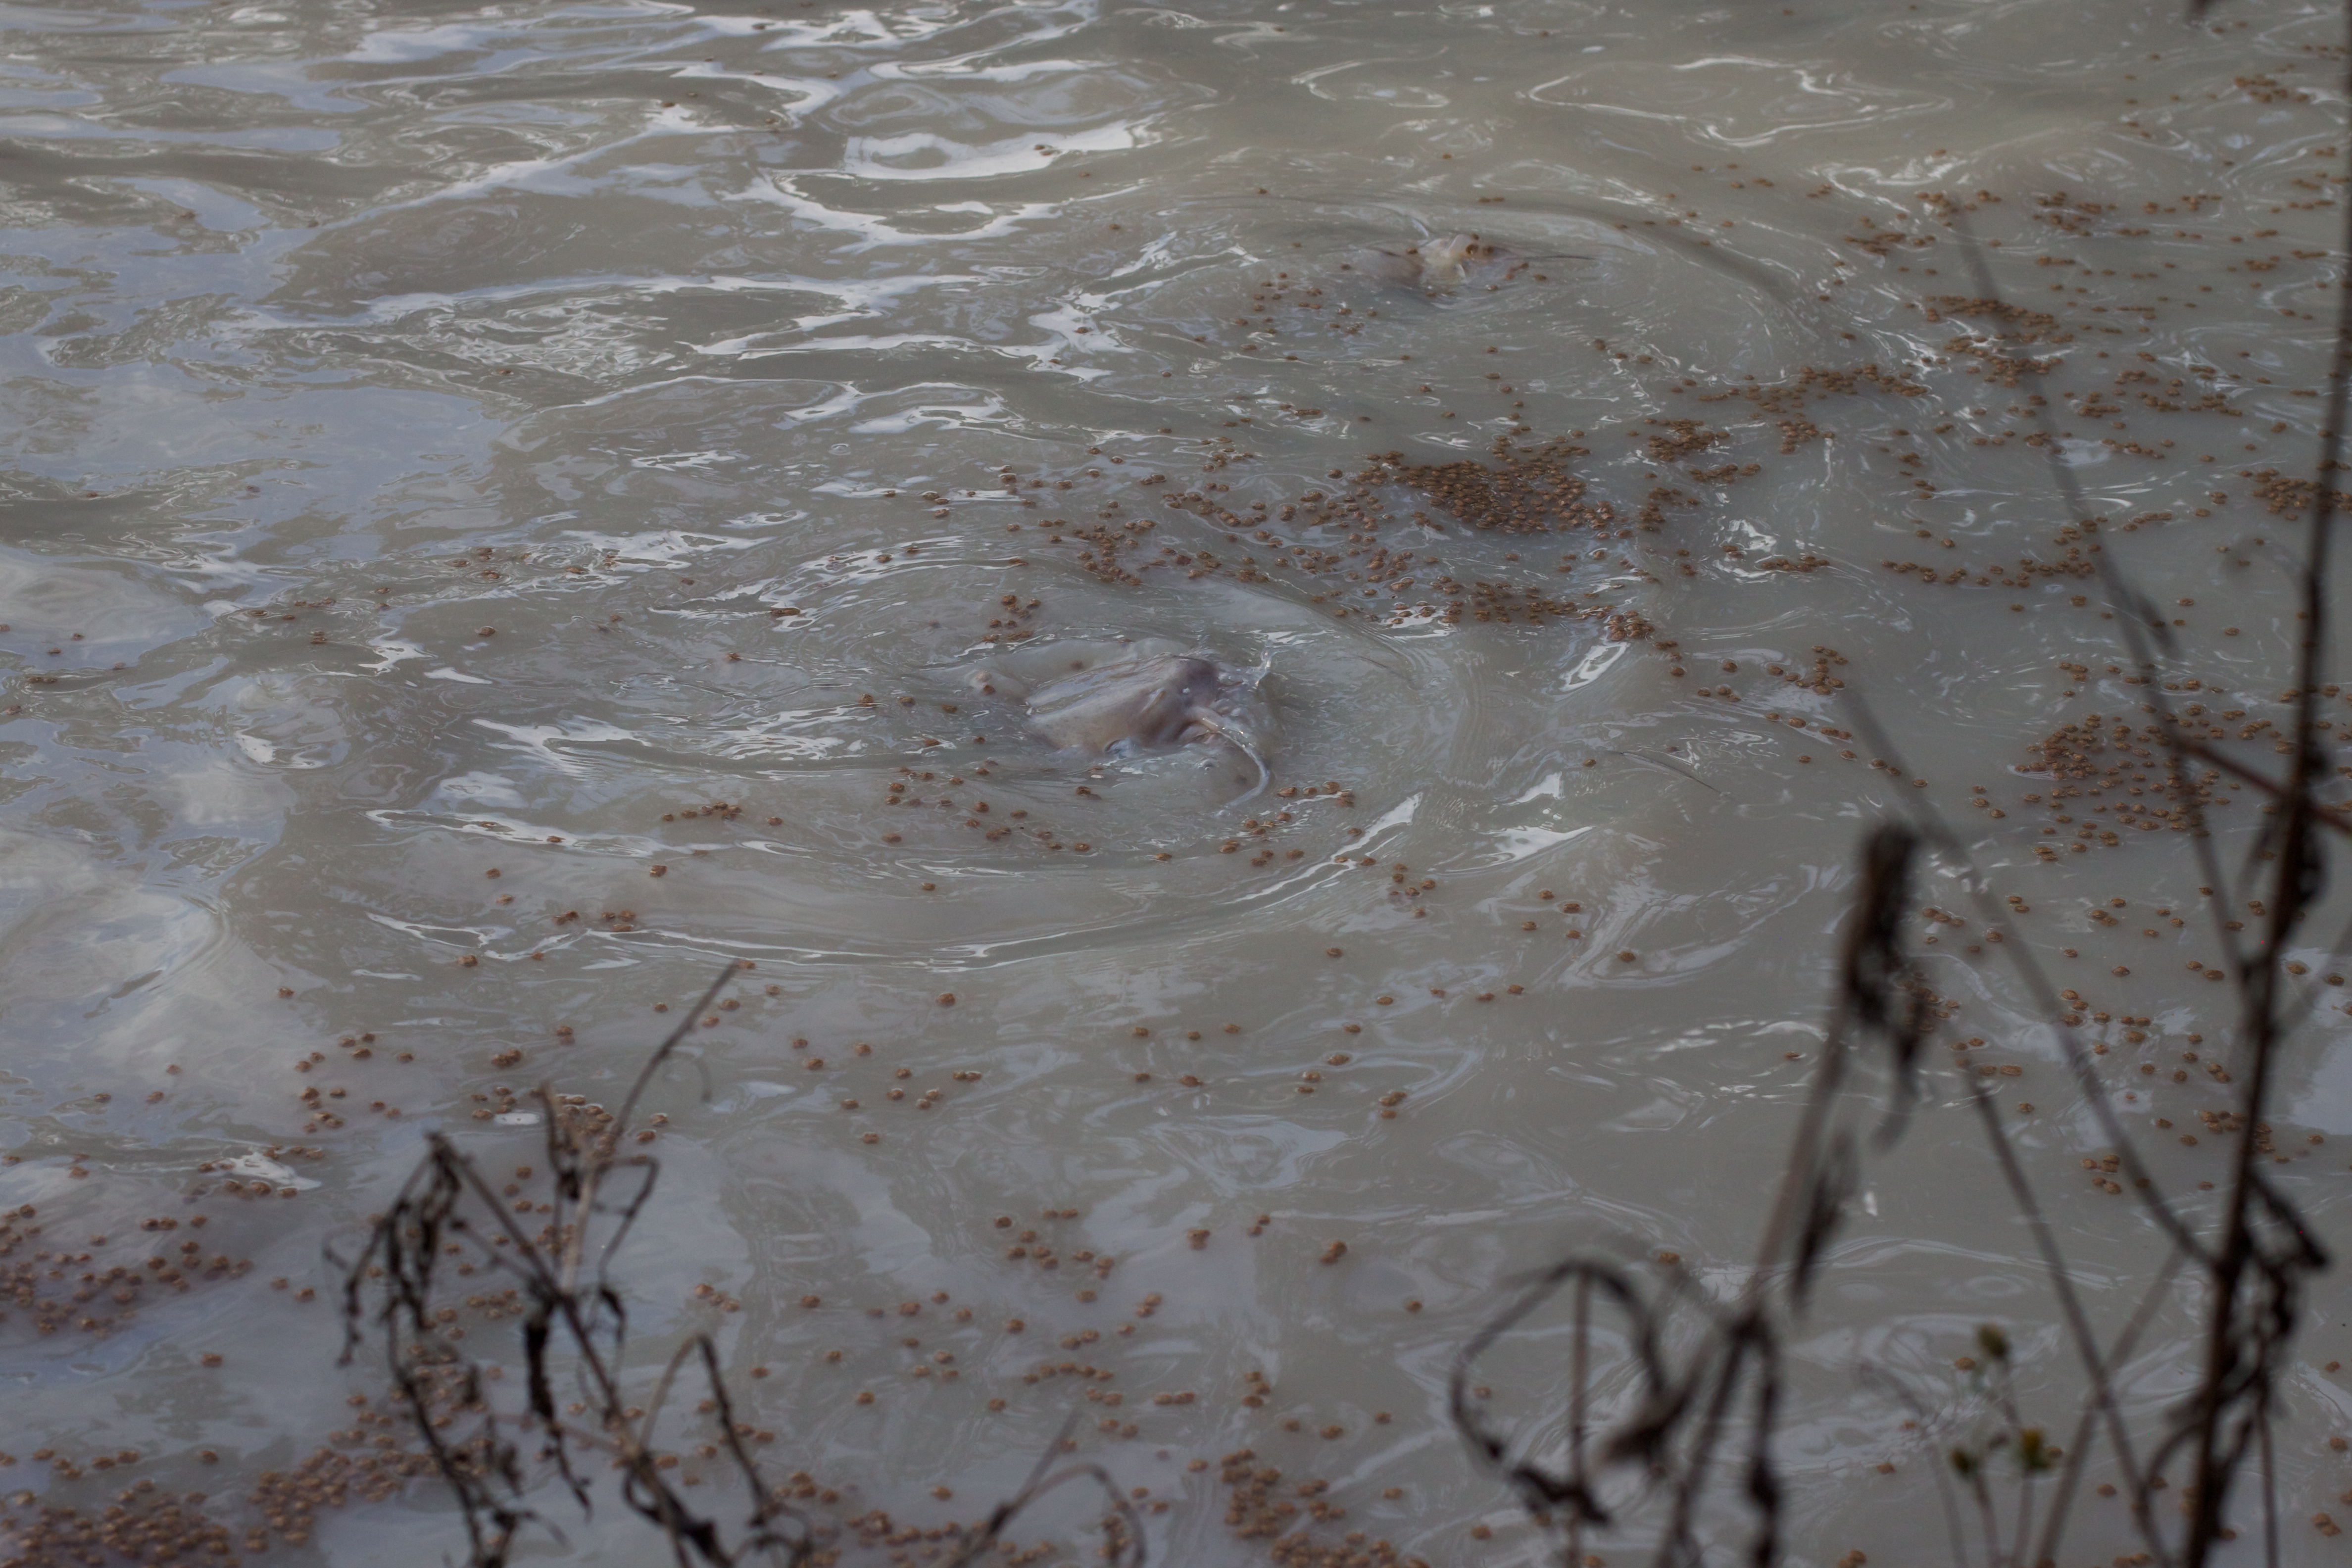
water, branch, snow, winter, texture, frost, ice, reflection, weather, soil, odyssey, freezing